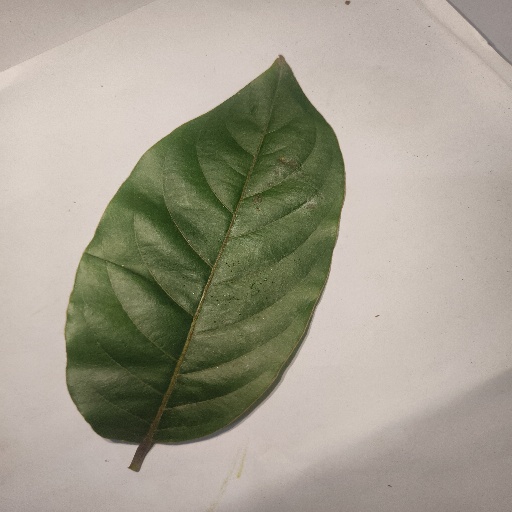
Species: HariTaki
Leaf condition: Healthy Leaf